In Hand

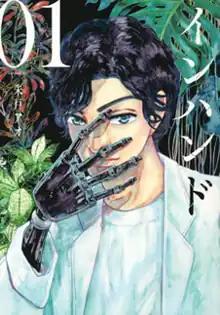
First volume cover

is a Japanese manga series written and illustrated by . Akato launched two previous manga in Kodansha's "Monthly Afternoon"; "Nemesis no Tsue", published in 2013, and "In Hand: Himokura Hakase to Majime na Migiude", published in 2016. "In Hand" was serialized in Kodansha's "Evening" from October 2018 to November 2020, with its chapters collected in five volumes. An eleven-episode Japanese television drama adaptation was broadcast on TBS and its affiliates from April to June 2019.